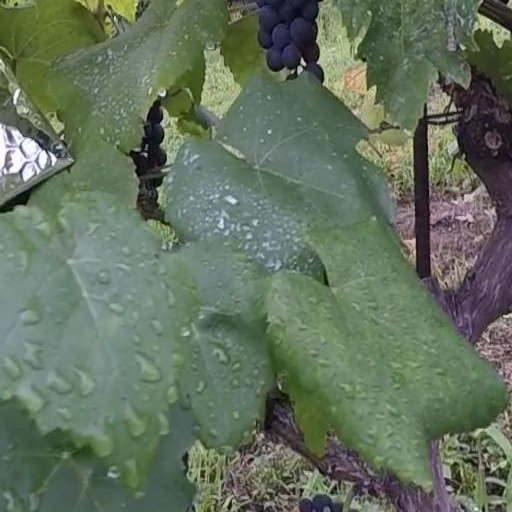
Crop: grape